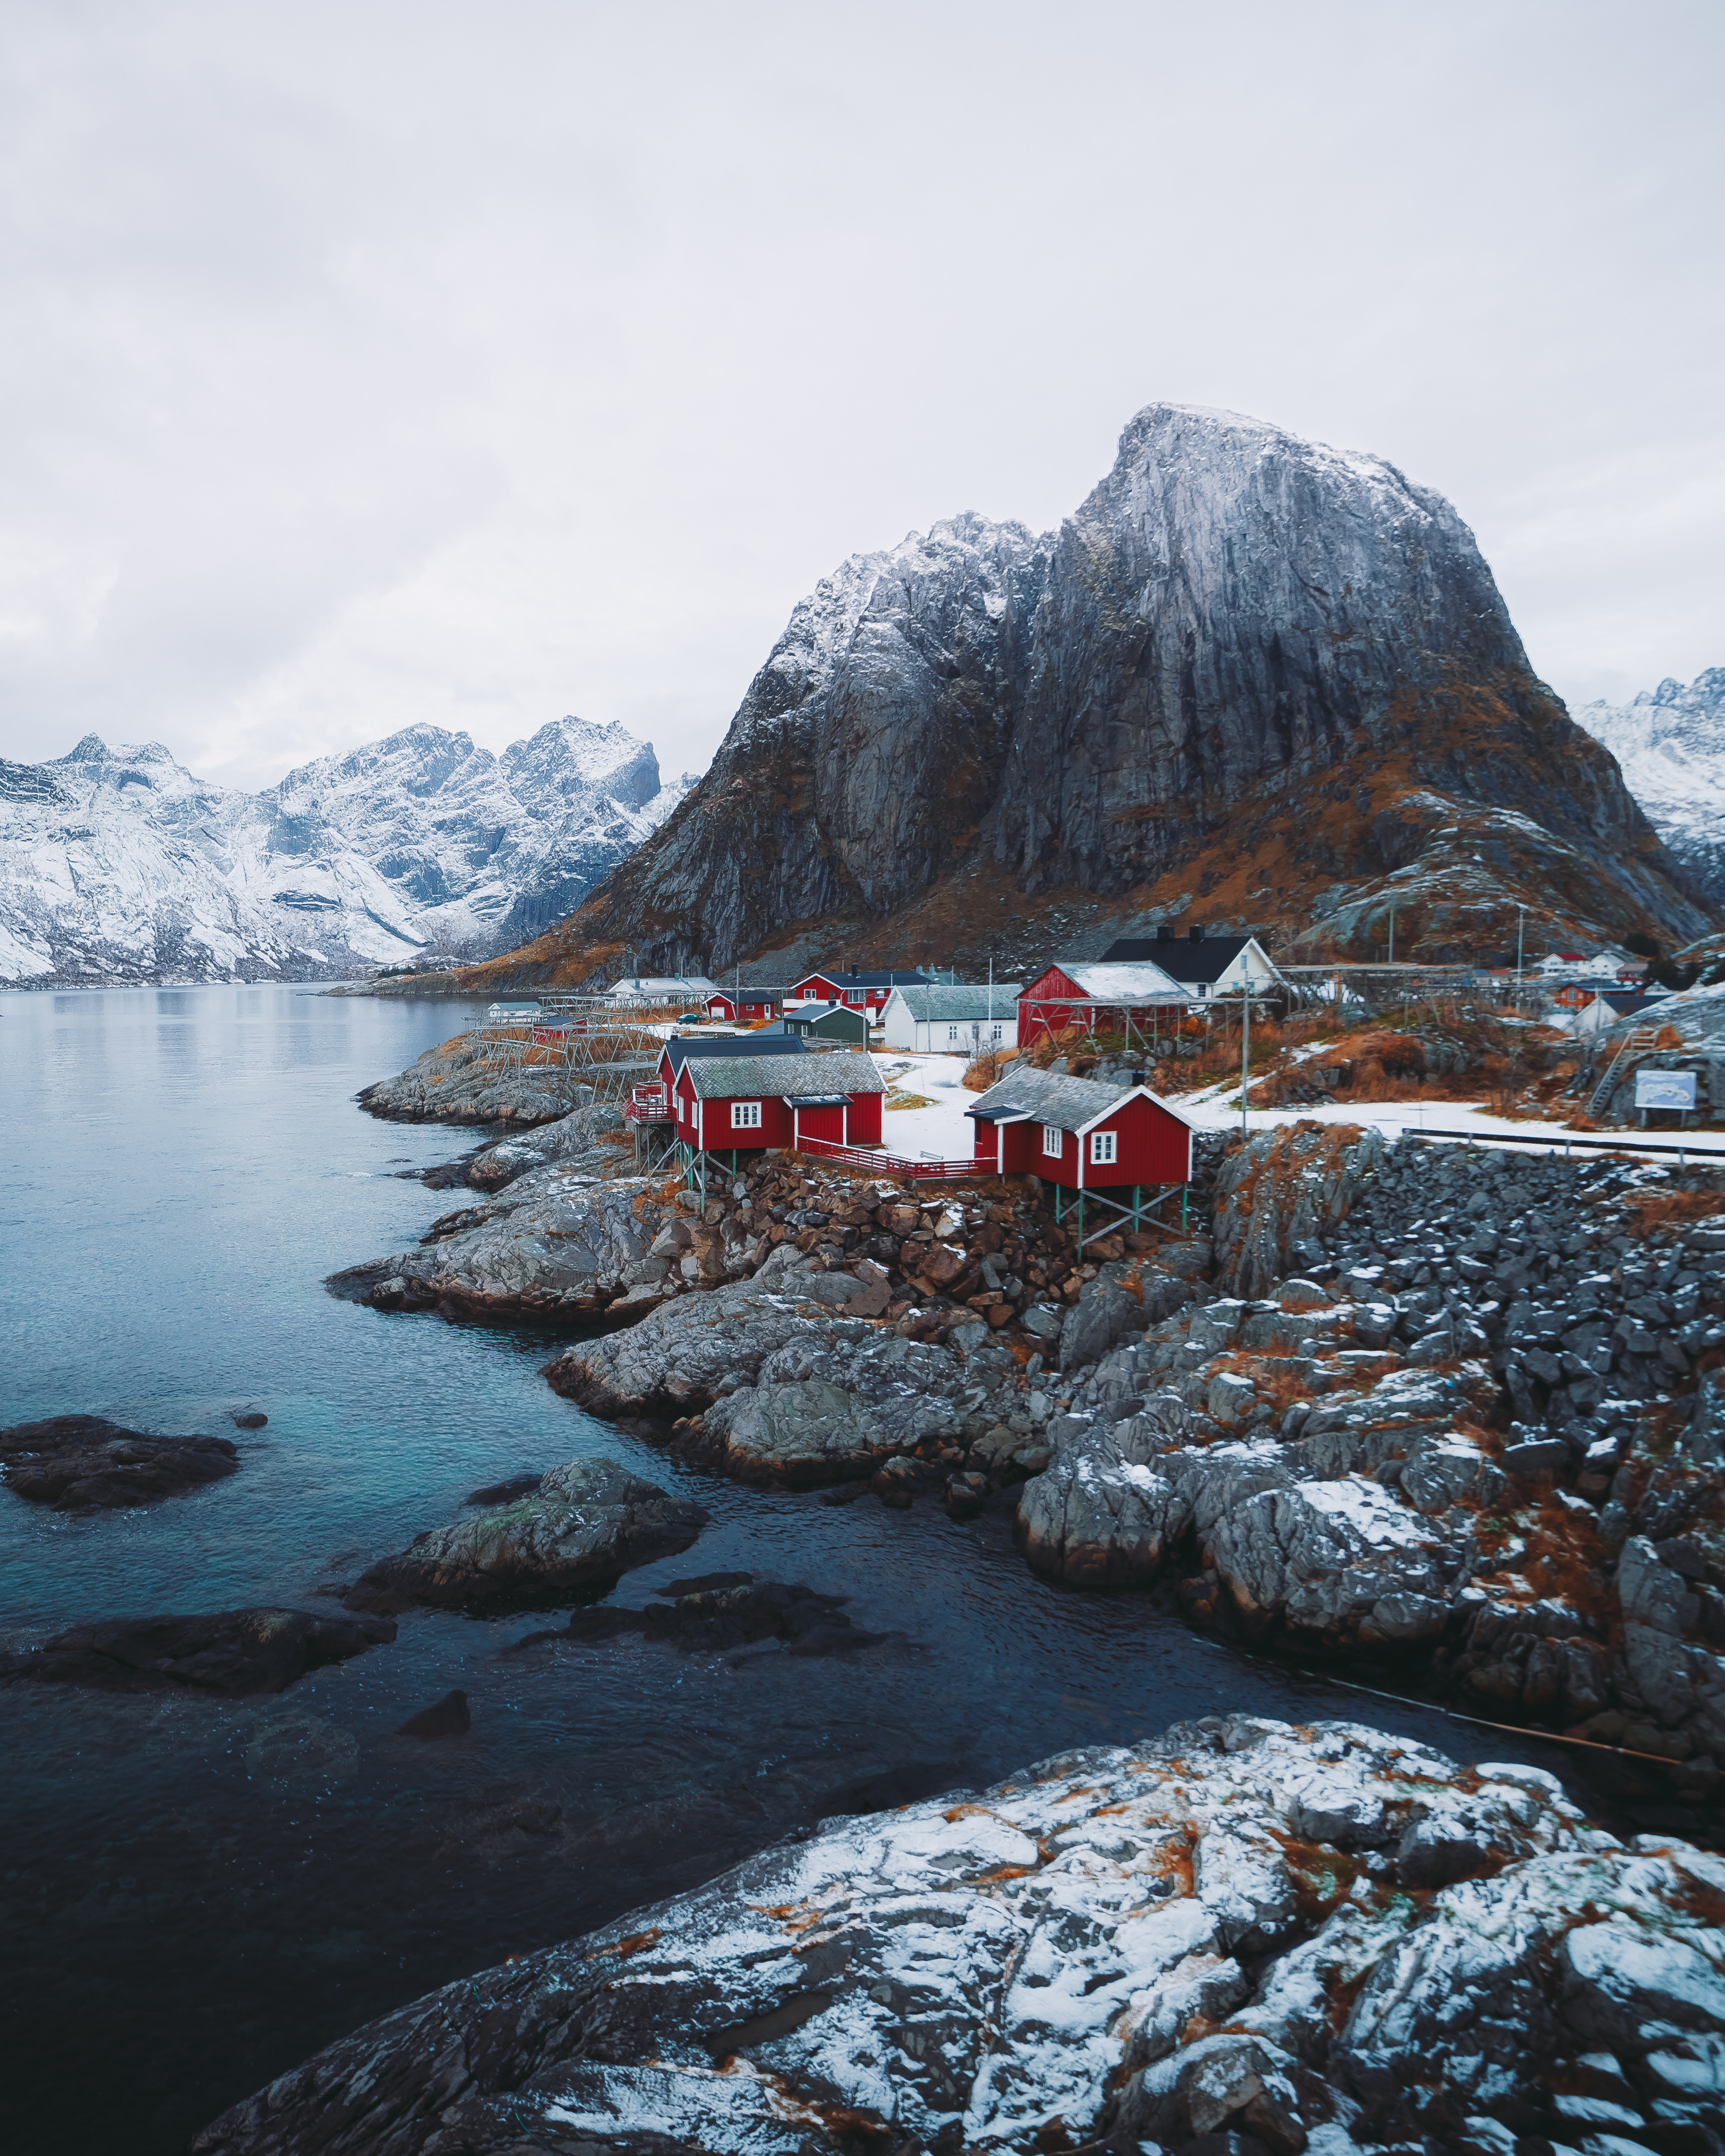
mountain, mountainous landforms, fjord, glacial landform, winter, ice, sky, natural landscape, mountain range, fell, highland, wilderness, snow, freezing, arctic, sound, ice cap, glacial lake, alps, landscape, lake, hill, reflection, glacier, ridge, moraine, tarn, cirque, mount scenery, rock, massif, tourism, national park, house, hill station, ocean, summit, sea, arctic ocean, cloud, bay, vacation, coast, terrain, tundra